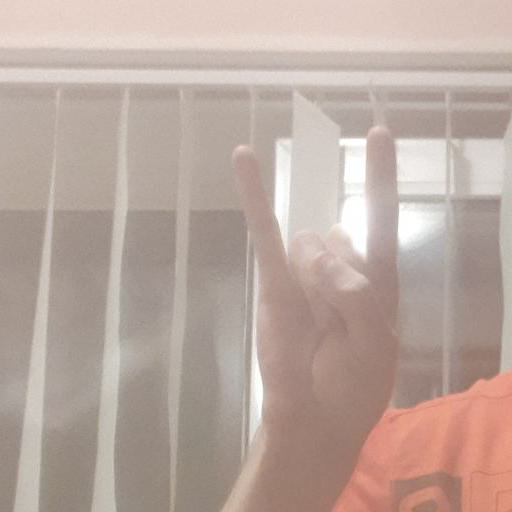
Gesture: rock